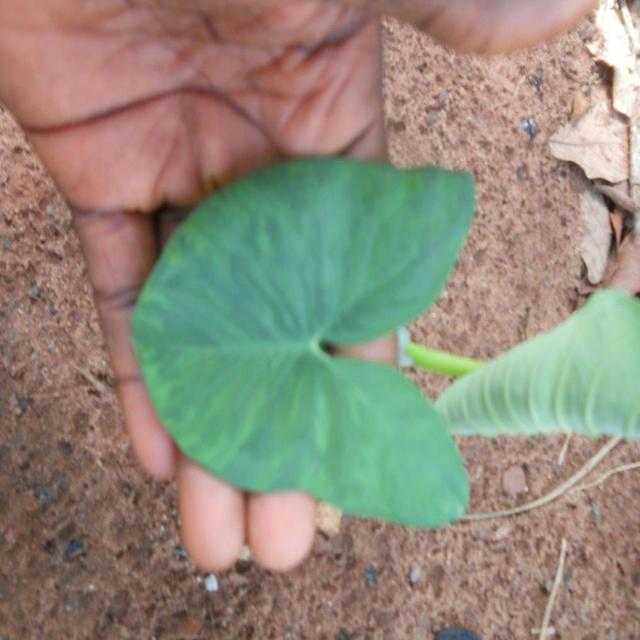
Label: Healthy